James Grant (1822–1887)

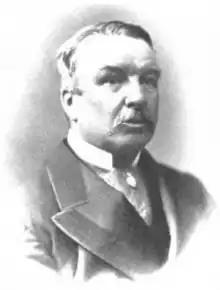

James Grant (1822–1887) was a Scottish novelist and miscellaneous writer.